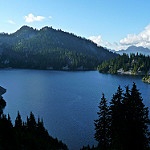
Label: mountain